Ang Lihim ni Annasandra

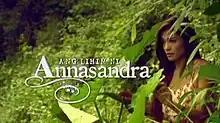
Title card

Annasandra ( / international title: "The Secret of Annasandra") is a Philippine television drama fantasy series broadcast by GMA Network. Directed by Albert Langitan, it stars Andrea Torres in the title role. It premiered on October 6, 2014 on the network's Afternoon Prime line up. The series concluded on February 6, 2015 with a total of 88 episodes.